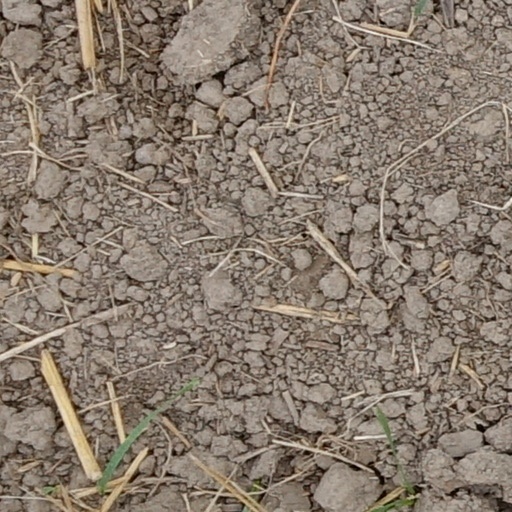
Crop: wheat